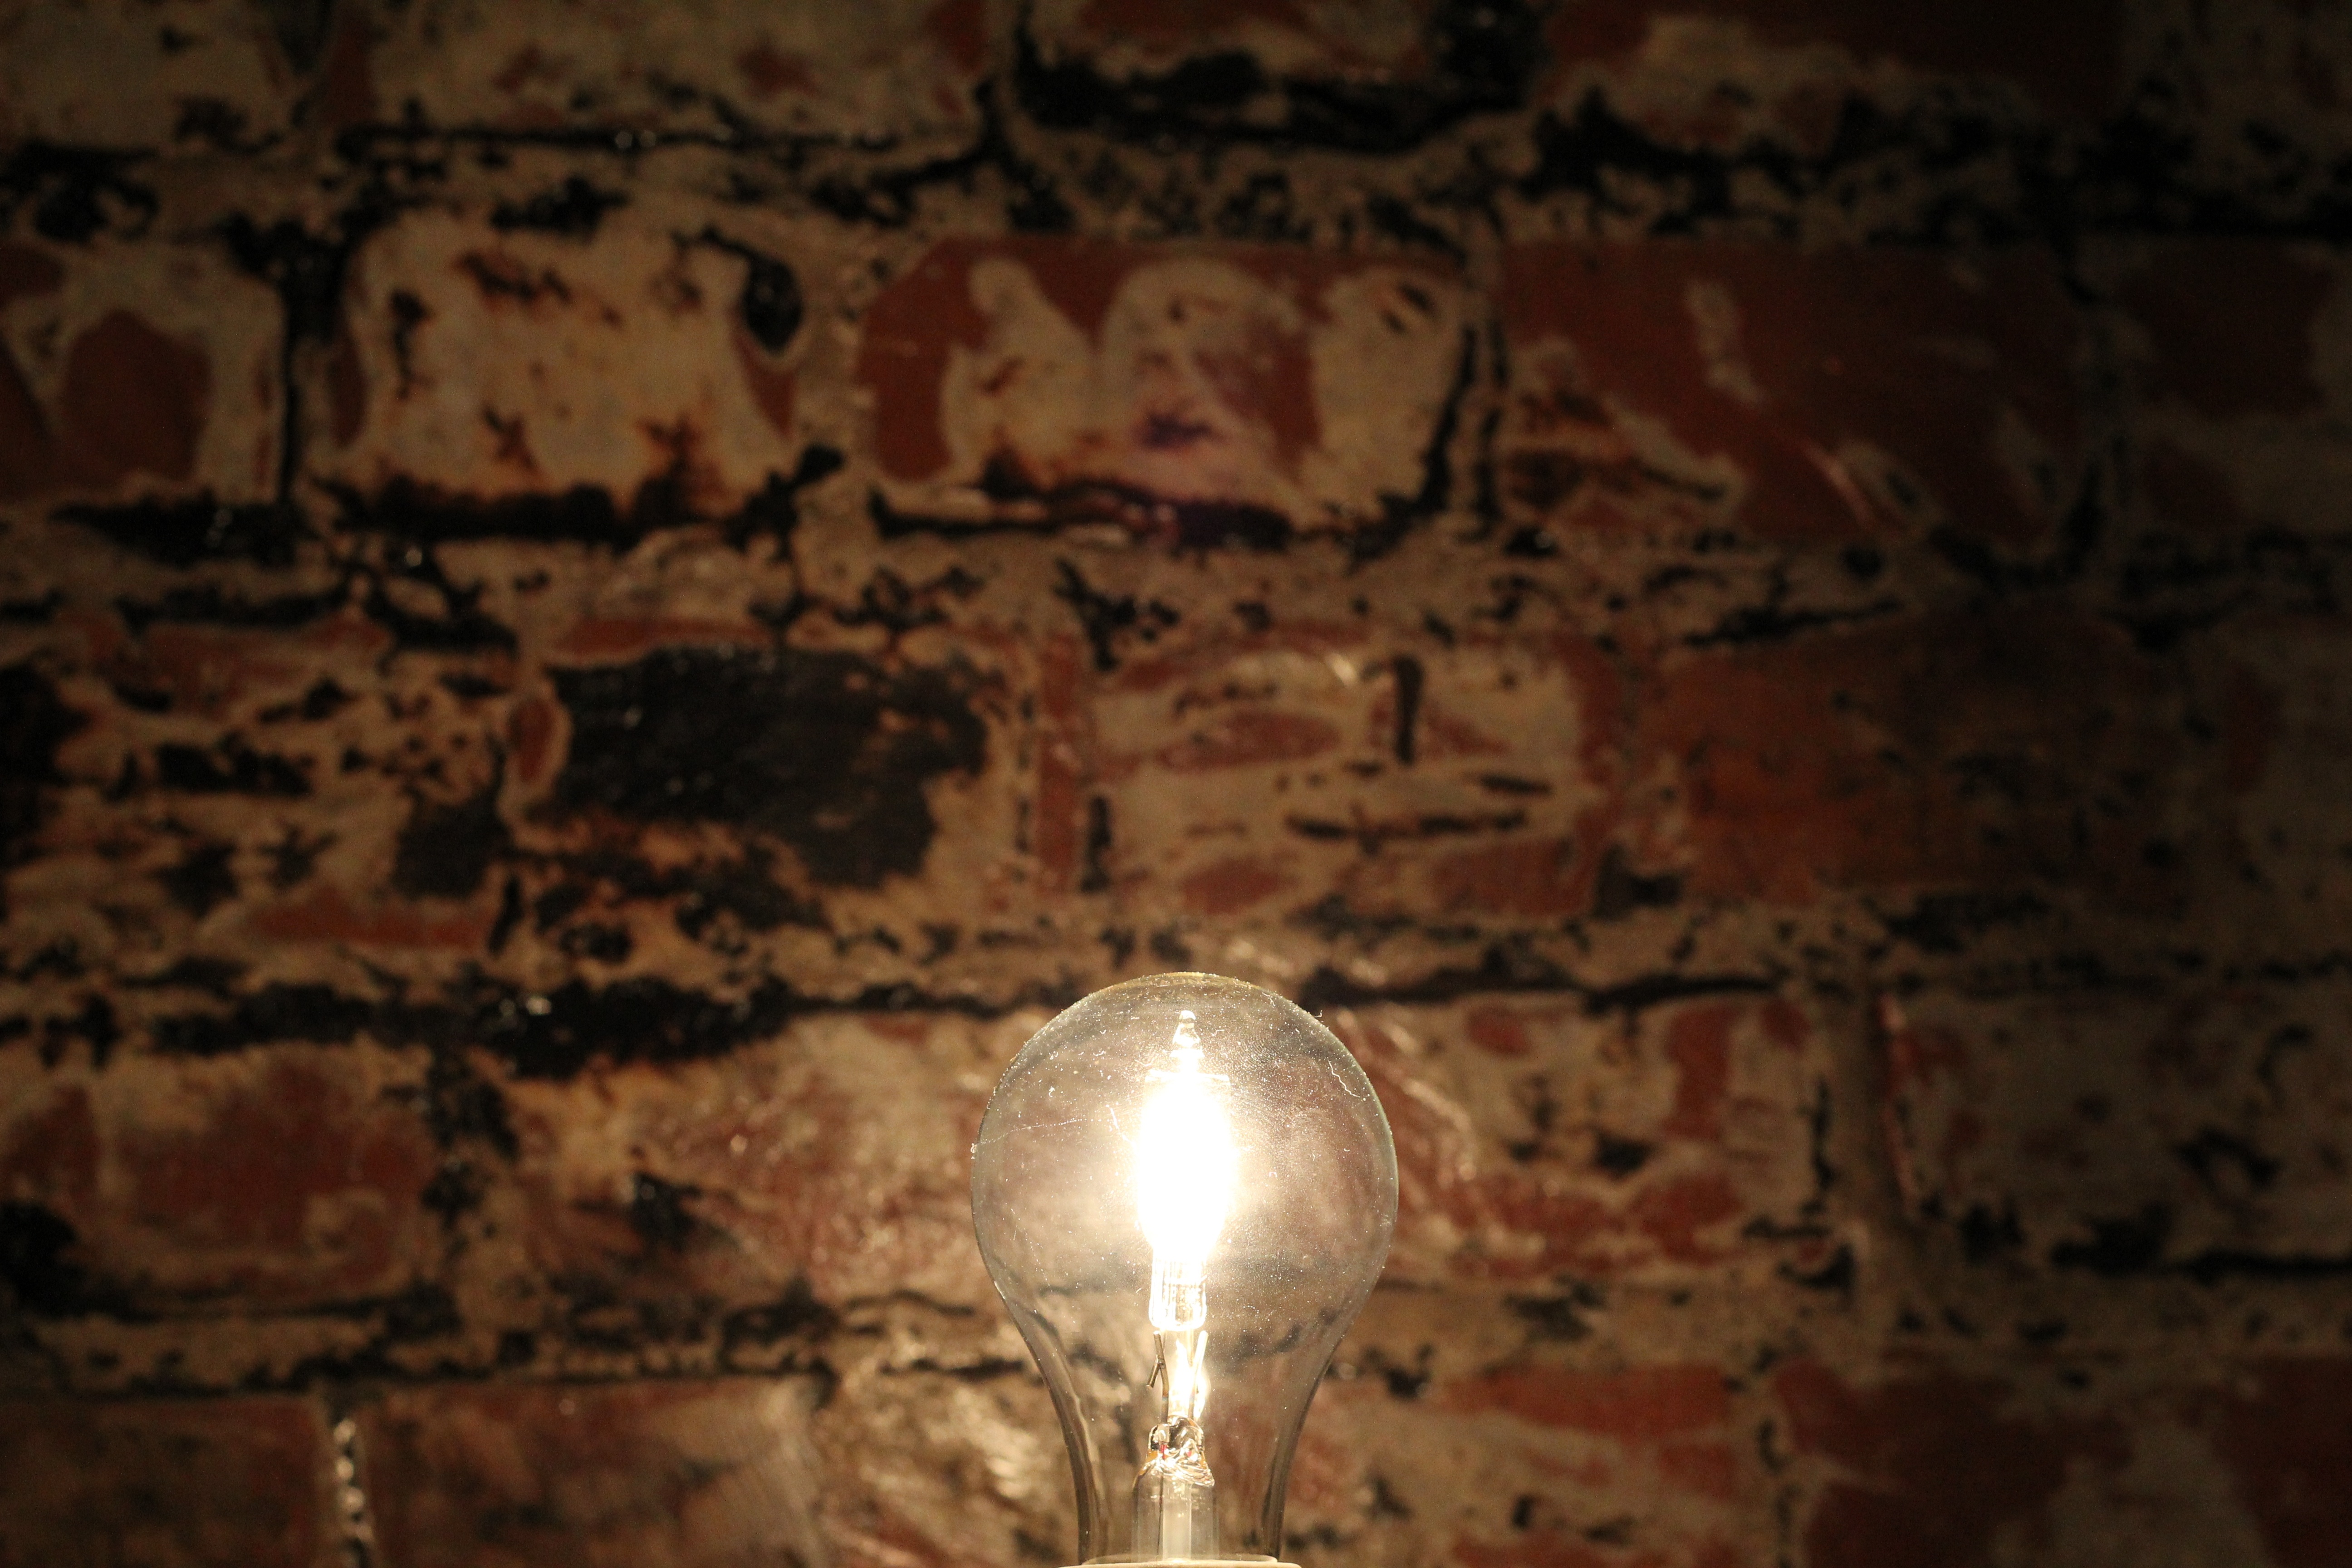
wall, formation, cave, industrial, light bulb, brick, idea